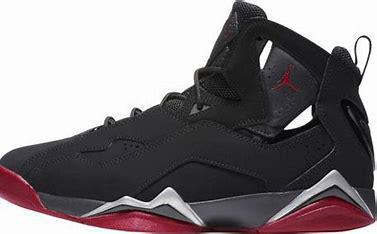
Brand: Jordan
Model: True Flight